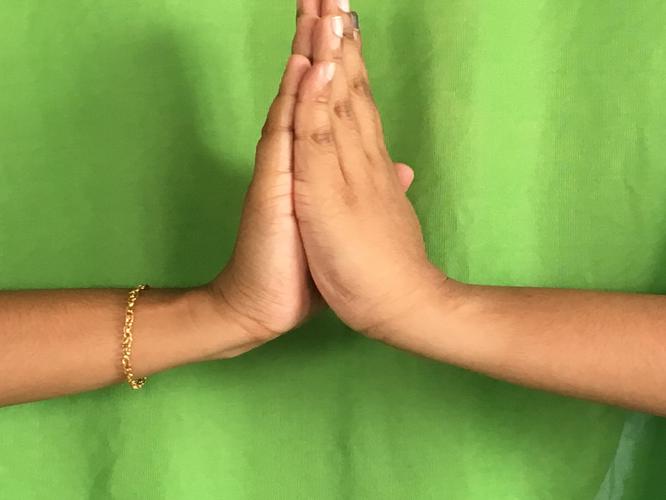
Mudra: Anjali
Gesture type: double_hand